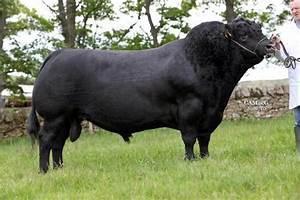
cow